Indian Naval Ensign

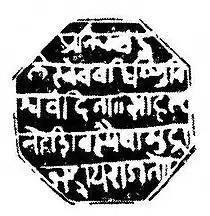
The "rajmudra" (seal) used by Shivaji I.

In August 2022, the Prime Minister's Office announced that the naval ensign featuring the St. George's Cross would be irrevocably disposed of, in favor of a newer design that would "do away with the colonial past" and befit the "rich Indian maritime heritage". The revised ensign, which happened to be its fourth alteration since 1950, was unveiled for the first time by prime minister Narendra Modi on 2 September, at the commissioning ceremony of aircraft carrier INS "Vikrant". Prior to its unveiling, the ensign's revised design, along with the patterns of its distinguishing rank flags, car flags and masthead pennant was accorded presidential approval.